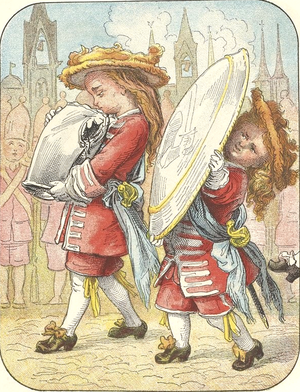
Malbrough s'en va-t-en guerre, 1878, dessins par Frølich (1820-1908), textes par Stahl, Hetzel éditeur ː page 6.